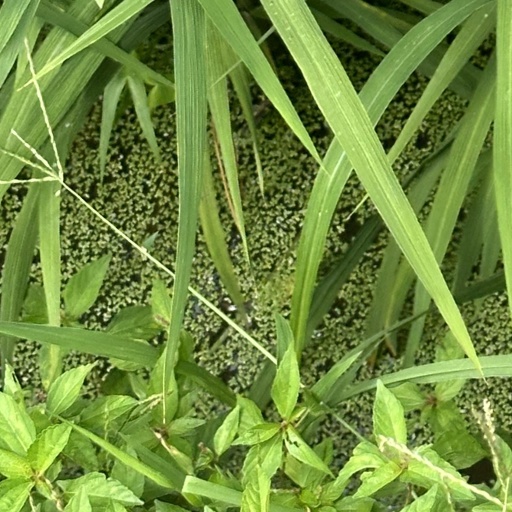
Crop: rice